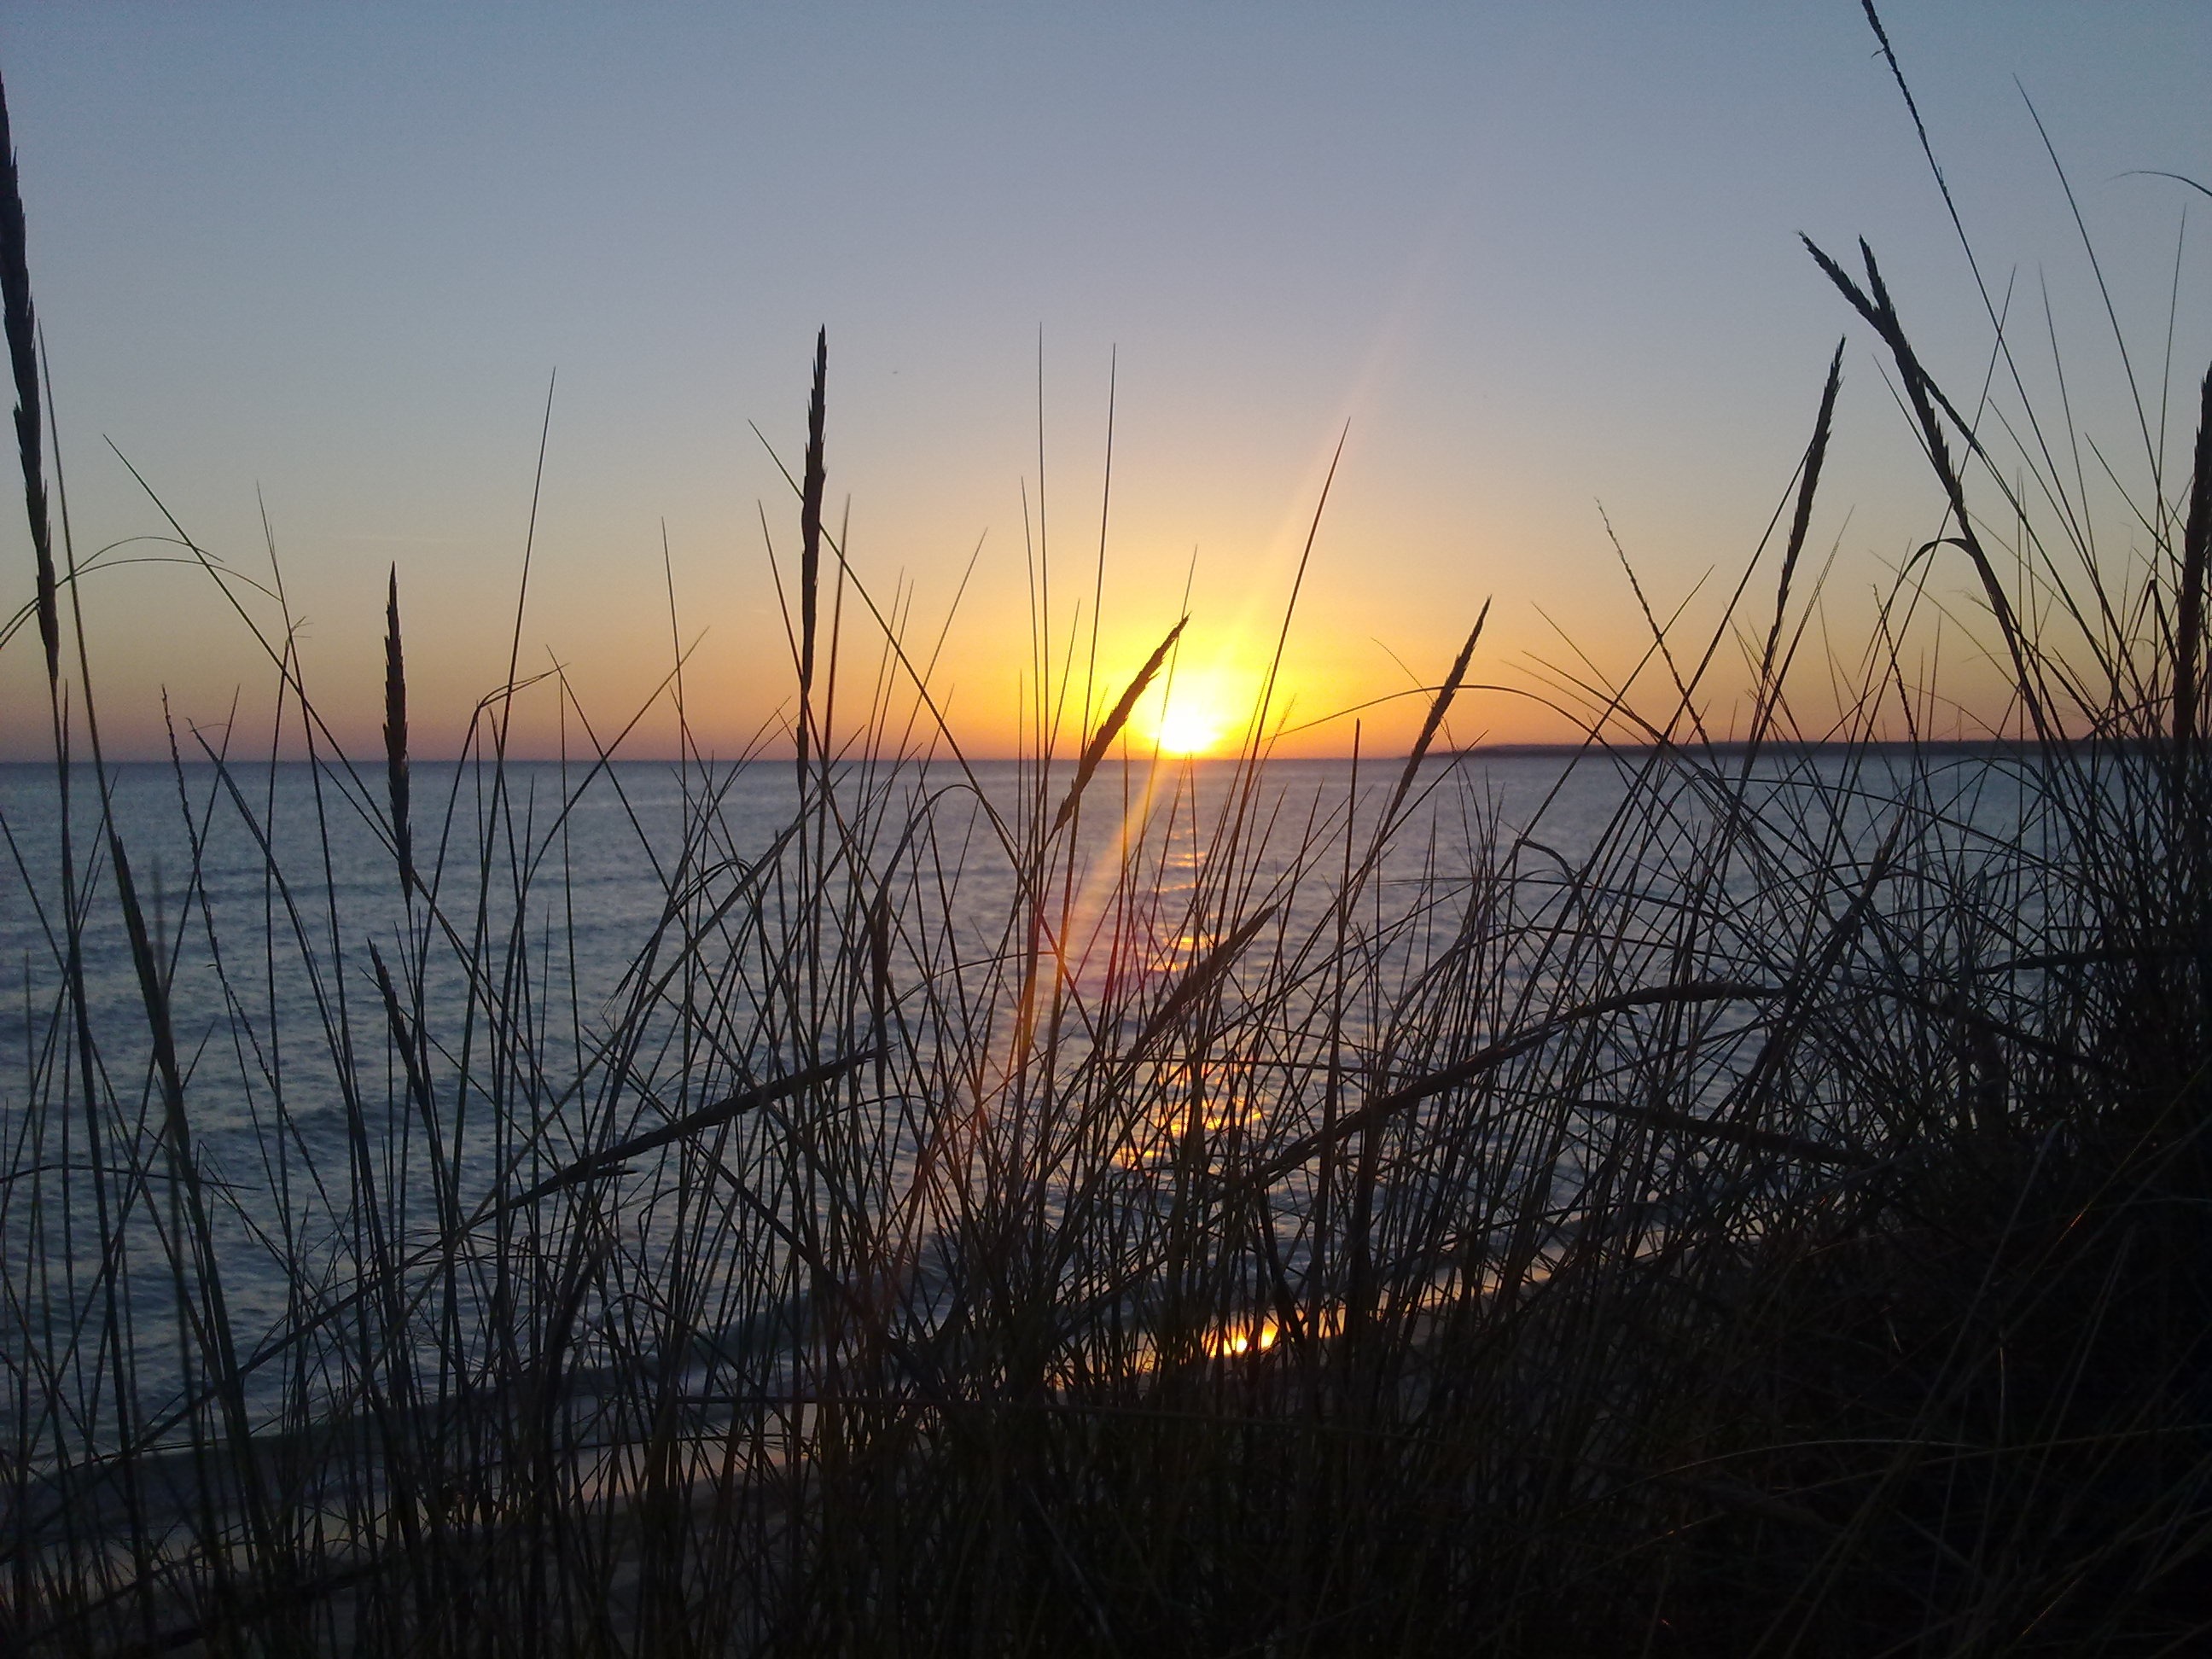
beach, sea, nature, horizon, cloud, sky, sun, sunrise, sunset, sunlight, morning, wind, dawn, summer, dusk, evening, golden, reflection, mediterranean, romantic, rest, lichtspiel, south, meditation, mallorca, beautiful, still, abendstimmung, it trenc, grasses, afterglow, atmospheric phenomenon